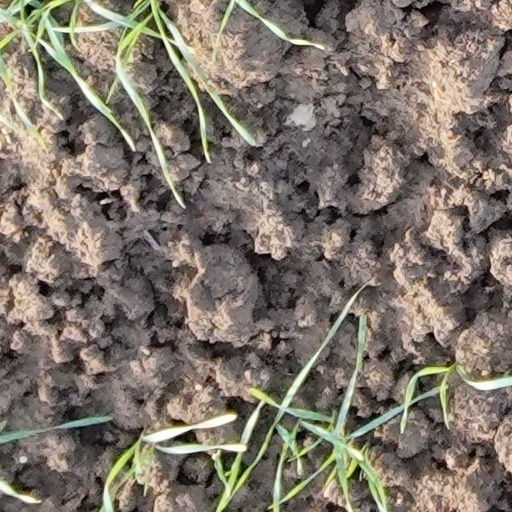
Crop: wheat